Secretary of the Barbuda Council

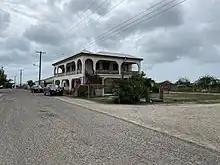
Barbuda Council Millenium Administration Building is the base for the Secretary of the council. It is located in Codrington.

In carrying out their responsibilities as such, the Secretary, who serves as the council's Chief Executive Officer, is answerable to the council. They have all the authority and carry out all the responsibilities that may be granted or imposed upon them by the Barbuda Local Government Act, any other legislation, or any Barbuda Council bylaw.